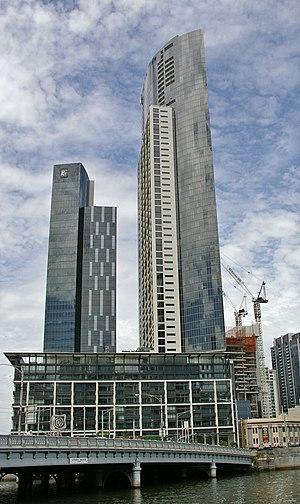
La Freshwater Place Residential Tower est un gratte-ciel résidentiel de 205 mètres construit en 2005 à Melbourne en Australie.